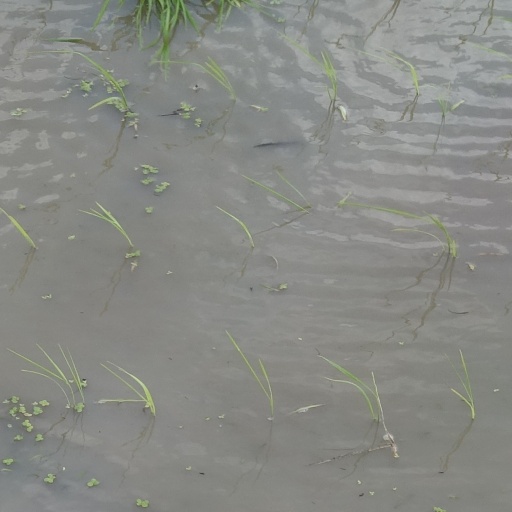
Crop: rice